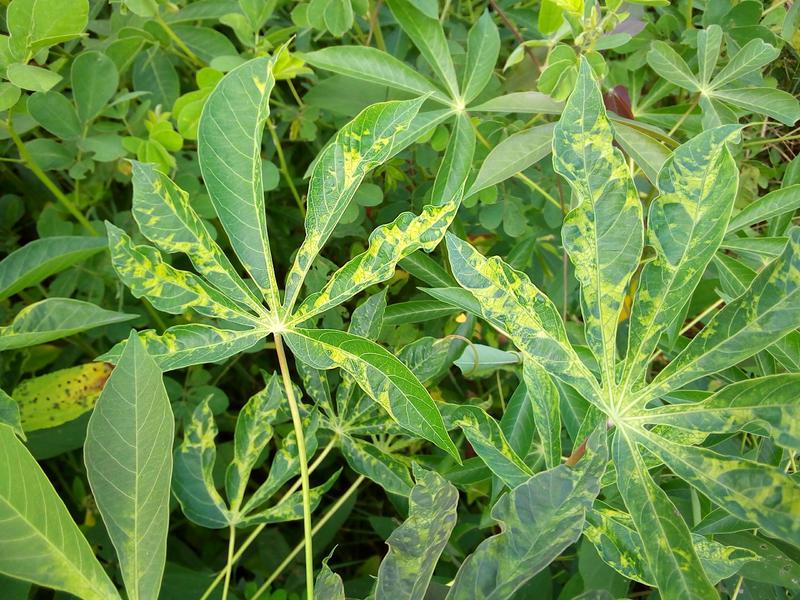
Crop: cassava
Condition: mosaic_disease